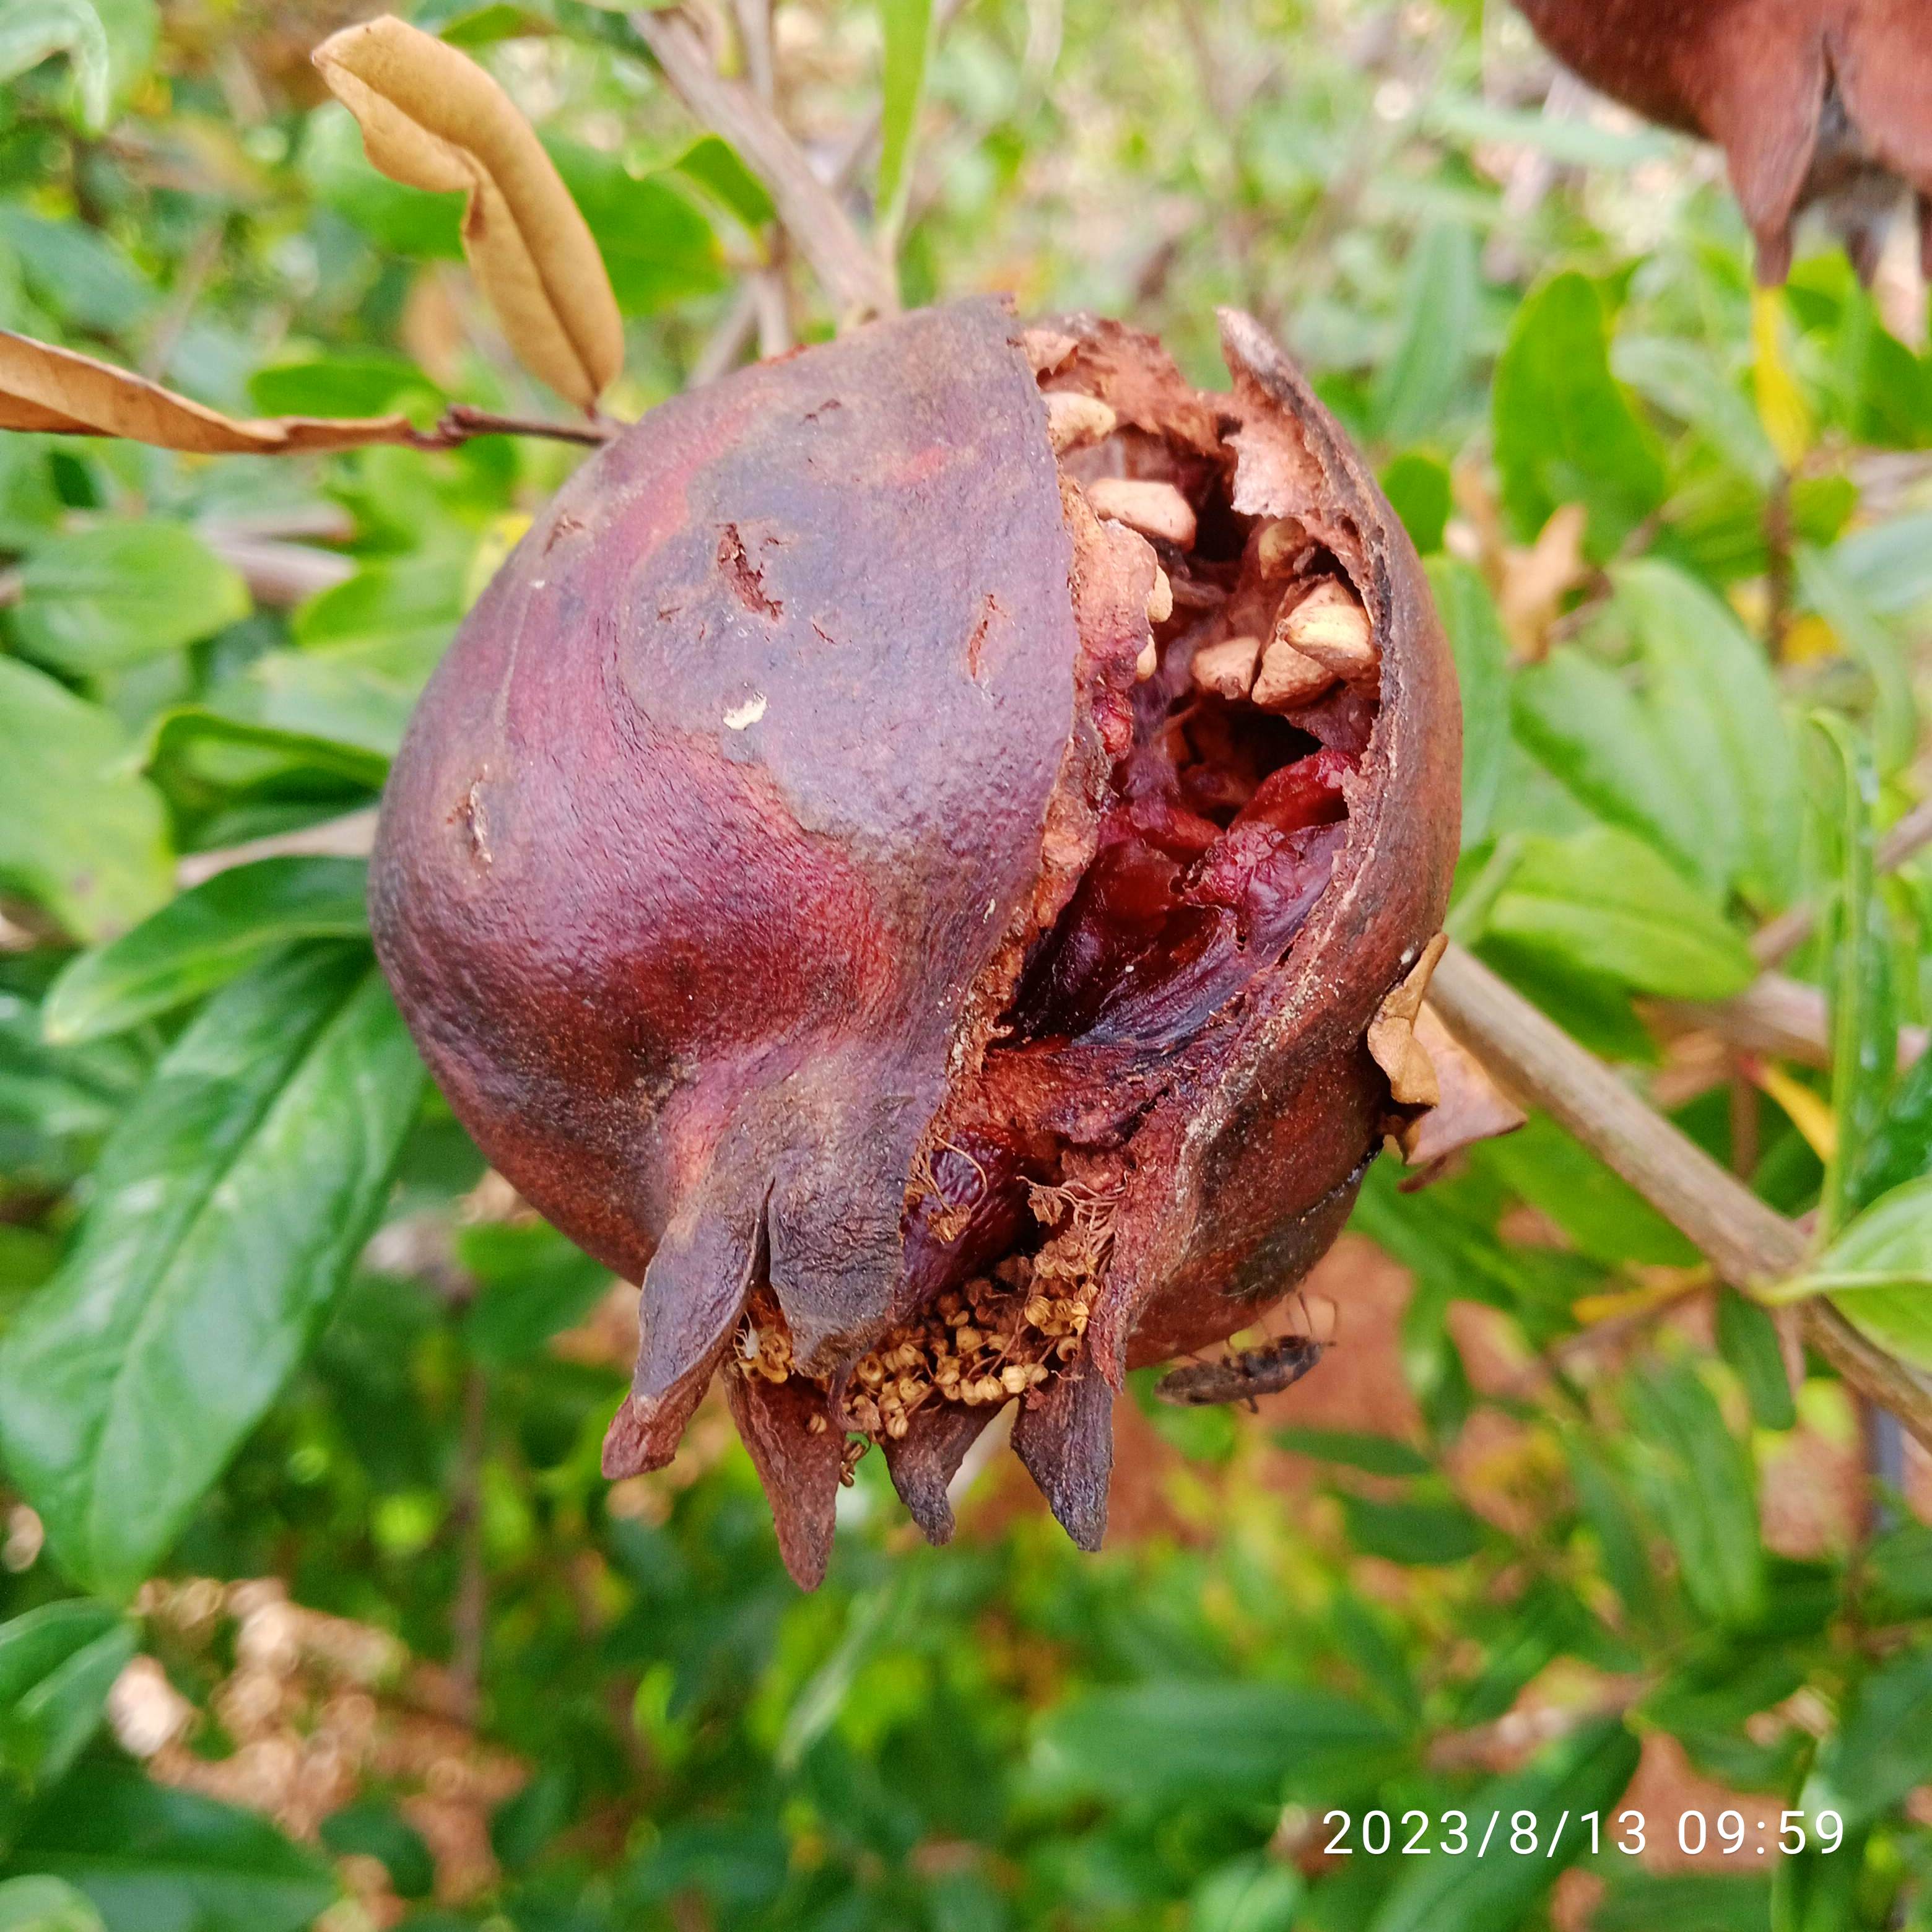
Label: Bacterial_Blight